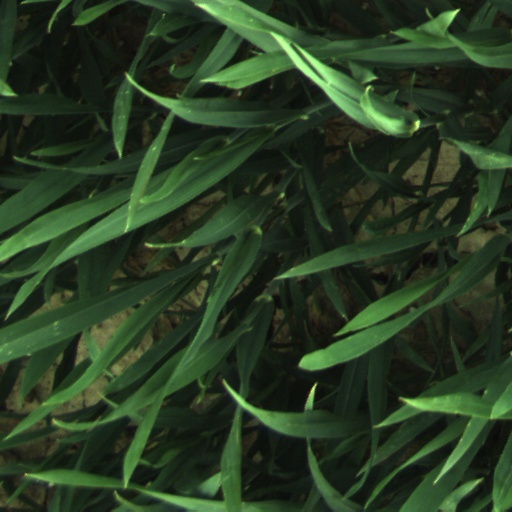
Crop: wheat